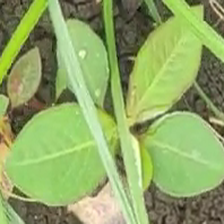
Weed species: Moti_dudhi(Euphorbia_geneculata_L)